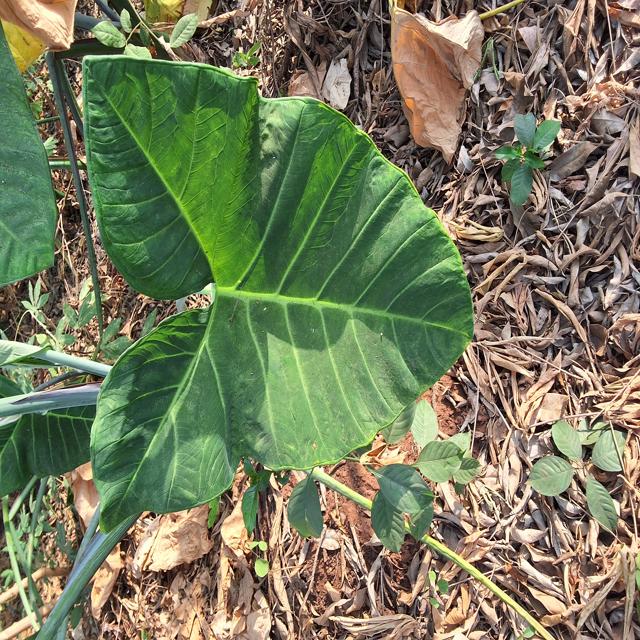
Label: Healthy